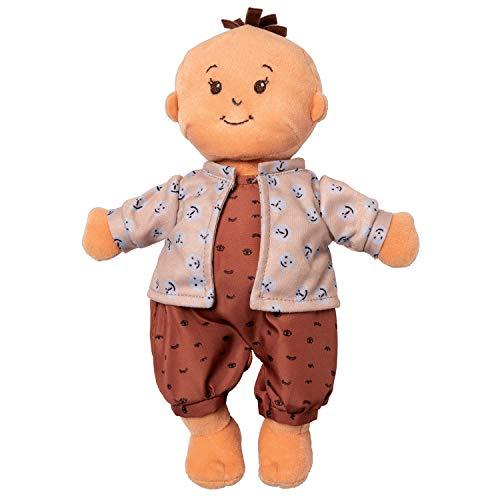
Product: Manhattan Toy Wee Baby Stella Field Trip 12" Baby Doll Outfit Set
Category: Toys & Games | Dolls & Accessories | Doll Accessories
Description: Baby stella's little cousin, wee baby Stella by Manhattan Toy is a collection of 12-inch soft baby dolls, doll clothing sets and Accessories.
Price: $13.83
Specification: ProductDimensions:7.5x0.5x10inches|ItemWeight:2.88ounces|ShippingWeight:2.88ounces(Viewshippingratesandpolicies)|ASIN:B07PMF19XF|Itemmodelnumber:157260|Manufacturerrecommendedage:12months-10years